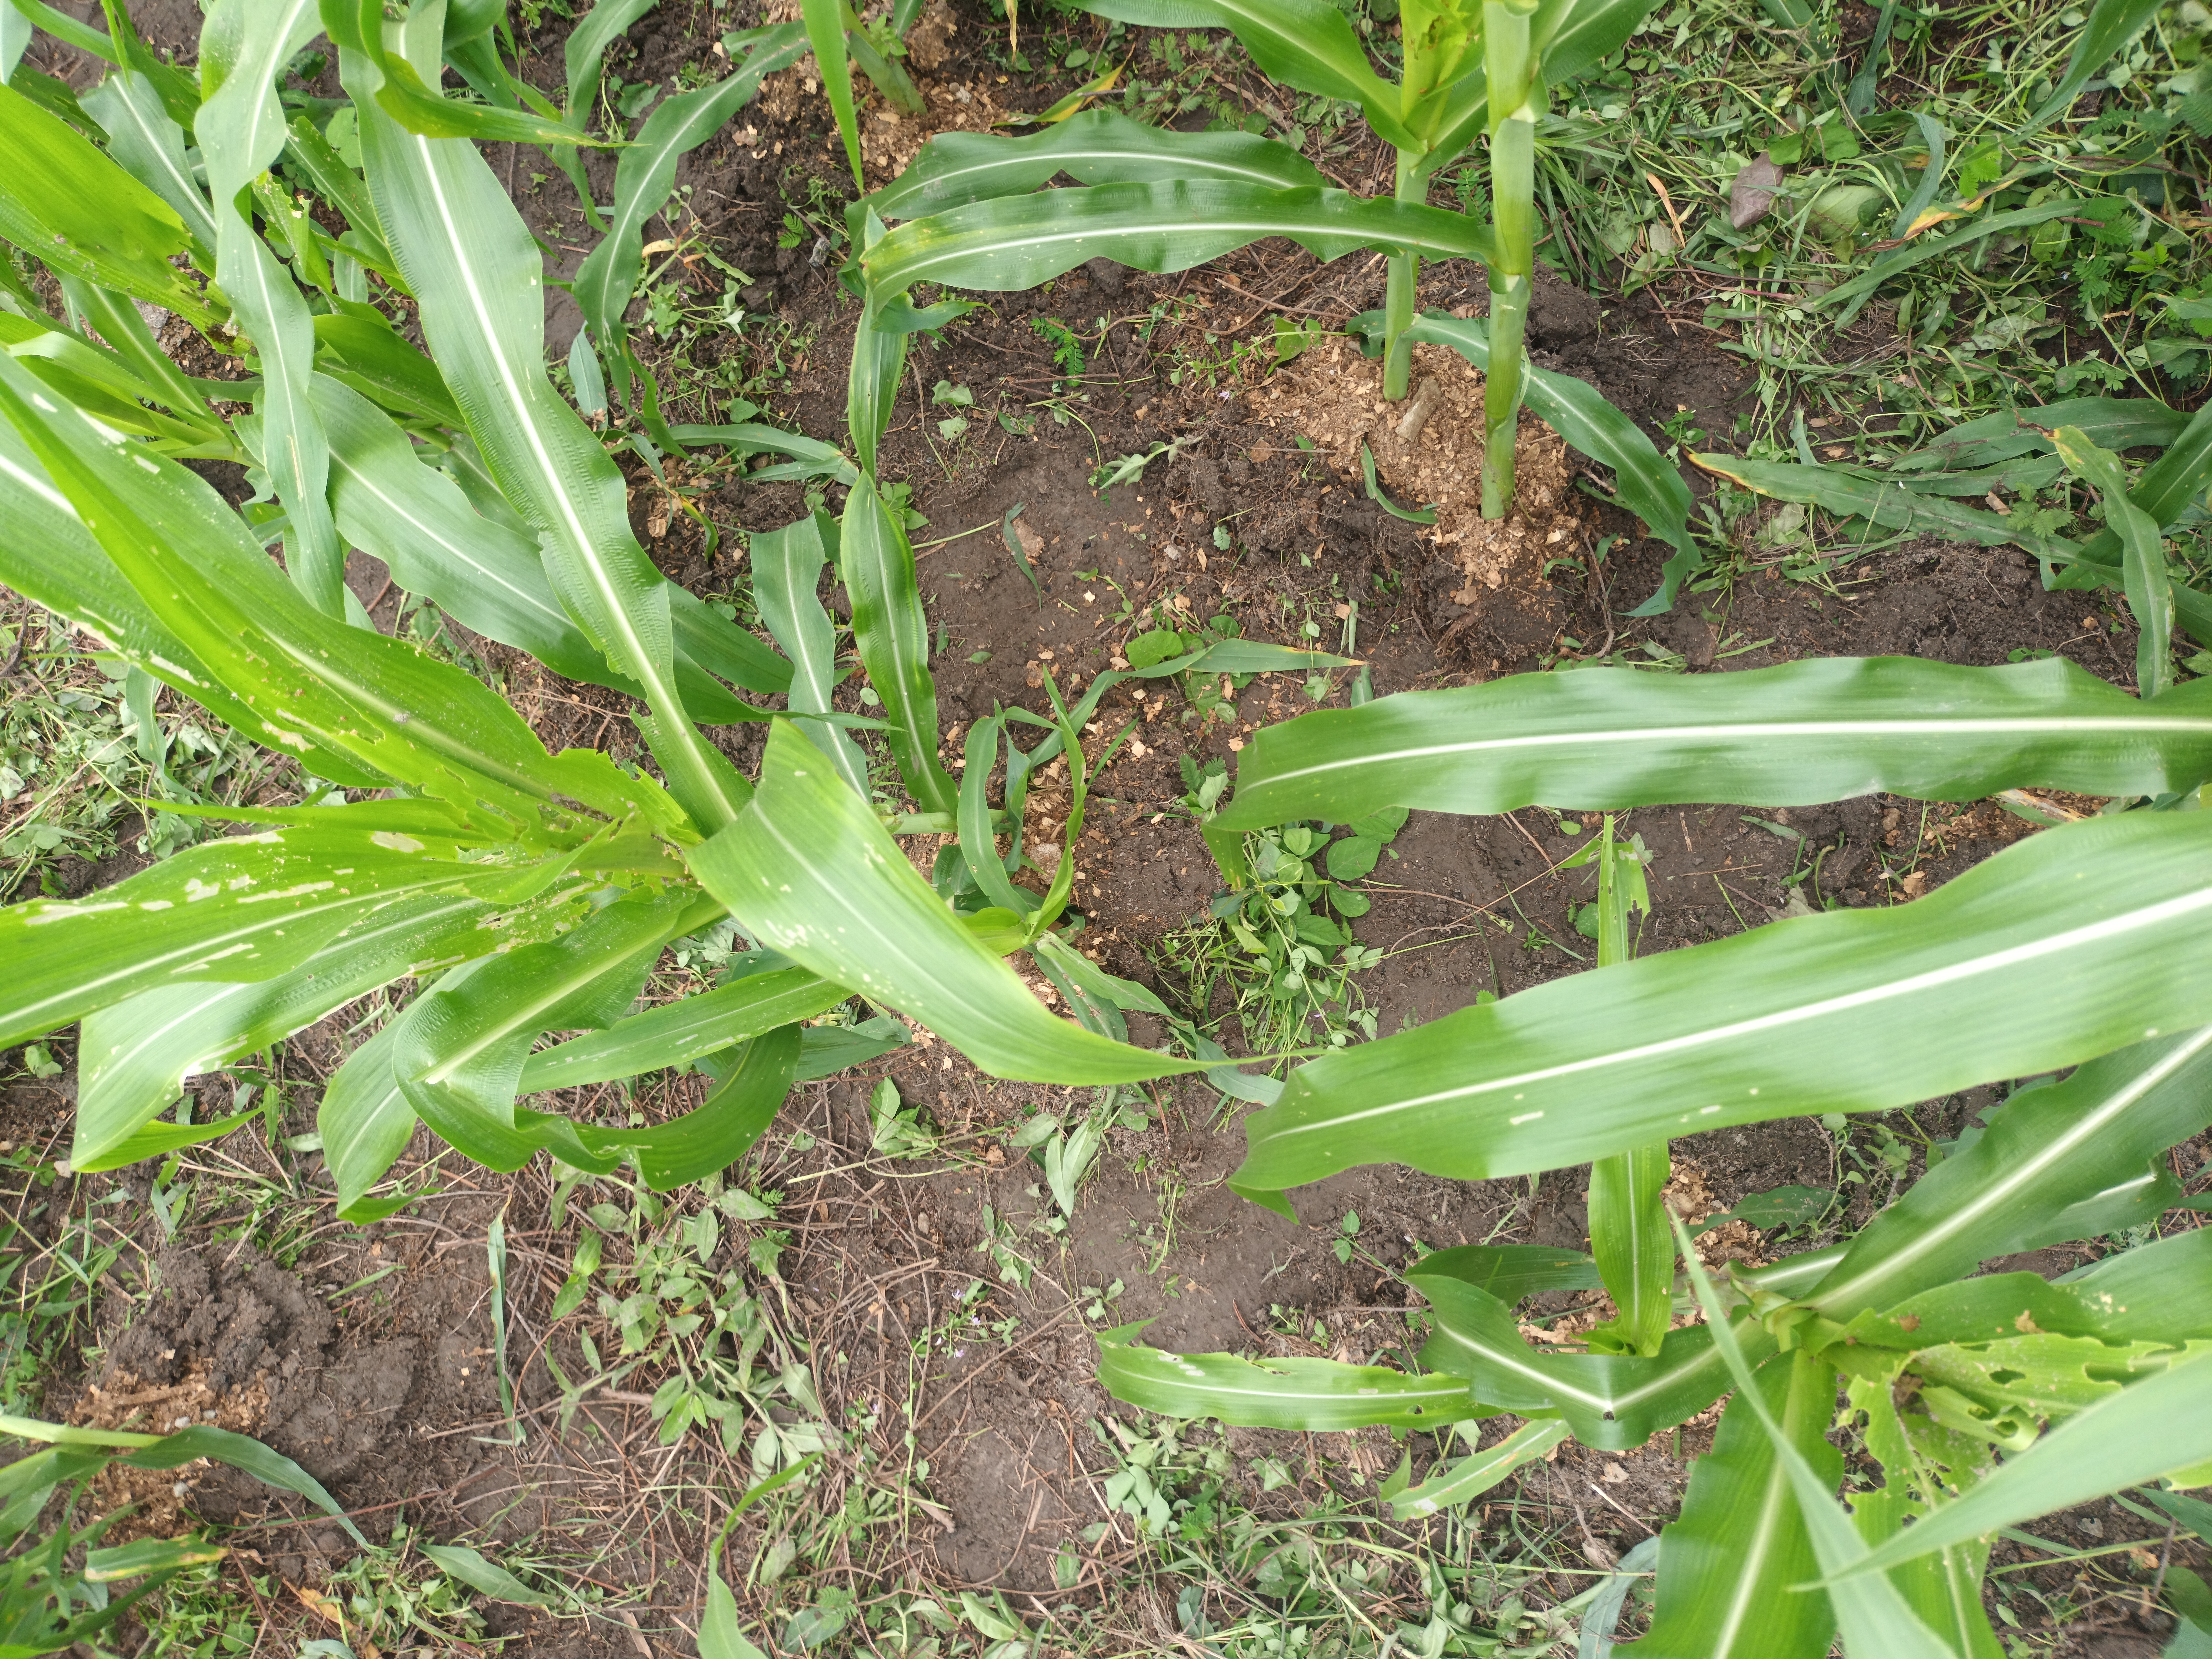
Label: spodoptera_frugiperda